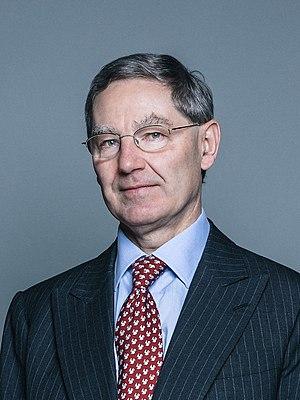
James Younger, 5ᵉ vicomte Younger de Leckie, est un pair héréditaire élu qui siège sur les bancs conservateurs de la Chambre des lords.